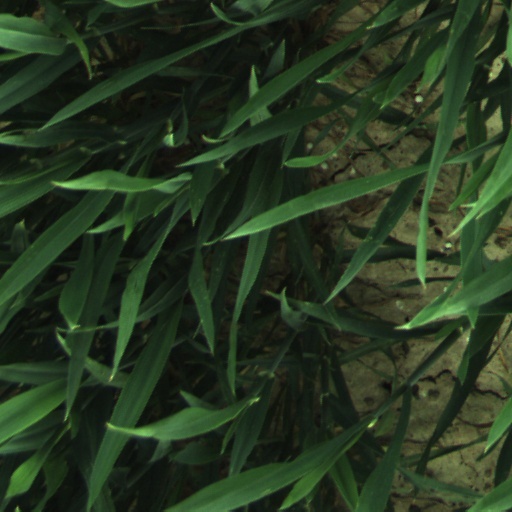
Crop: wheat